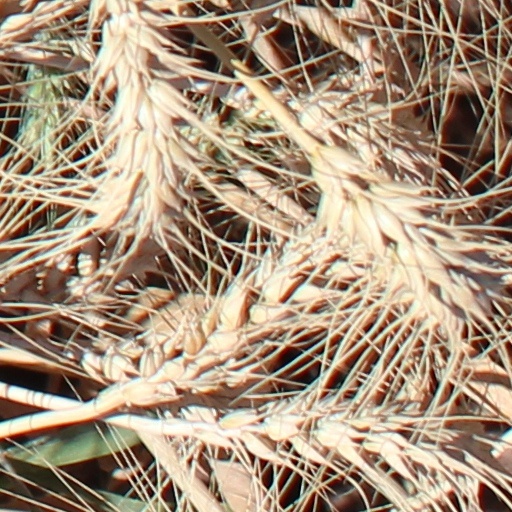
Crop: wheat